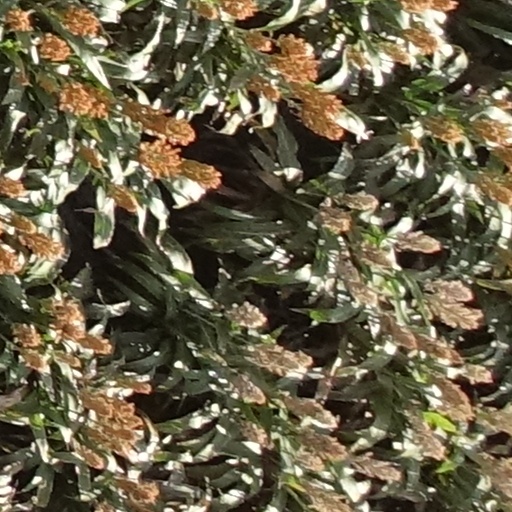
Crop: sorghum